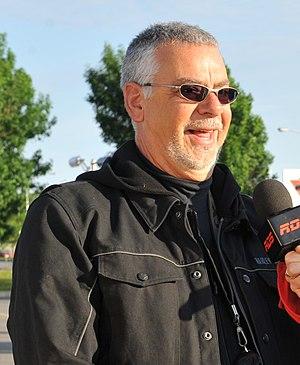
Saint-Laurent est une circonscription électorale québécoise située sur l'ile de Montréal. Le premier ministre Robert Bourassa y a été élu lors de son retour en politique.
Le registraire du Québec a pour fonction de compiler et de cataloguer l'ensemble des proclamations, commissions, lettres patentes et tous documents rédigés et délivrés sous l'insigne du Grand Sceau du Québec pour fins d'enregistrement et de consultation. Le rôle de registraire du Québec, dont le mandat est institué par la Loi sur le ministère de la Justice, est toujours échu au ministre de la Justice du Québec et va de pair avec la fonction de procureur général du Québec.
Jacques P. Dupuis, né le 25 novembre 1948 à Montréal, est un homme politique québécois et a été de 1998 à 2010 député à l'Assemblée nationale du Québec pour le Parti libéral du Québec représentant la circonscription de Saint-Laurent.